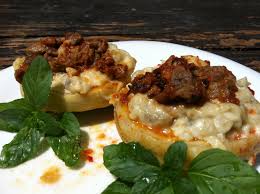
Yemek: enginar